Question: What color is the flower pot?
Tambaya: Menene launin tukunyar furen?
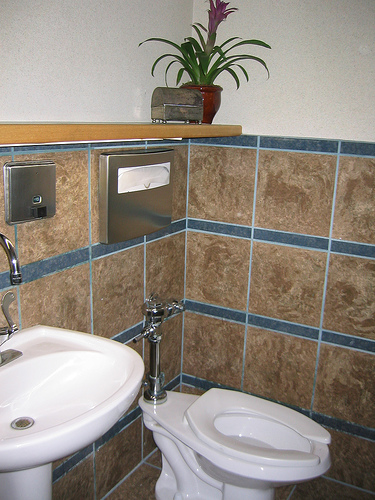
Answer: Maroon.
Amsa: Maroon.